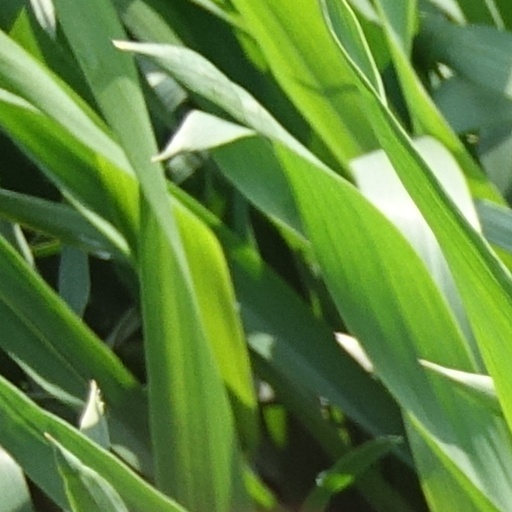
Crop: wheat